Robert Beglarian

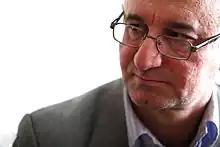
Beglarian in 2015.

Robert Beglarian is an Iranian former MP of Armenian descent, and the former representative of the Armenian community of southern Iran in the parliament, between years of 2004 and 2016 and also between 2020 and 2024.